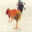
Label: bird